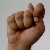
The image shows a hand gesture representing the letter 'T' in Indian Sign Language.